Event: Nepal Earthquake
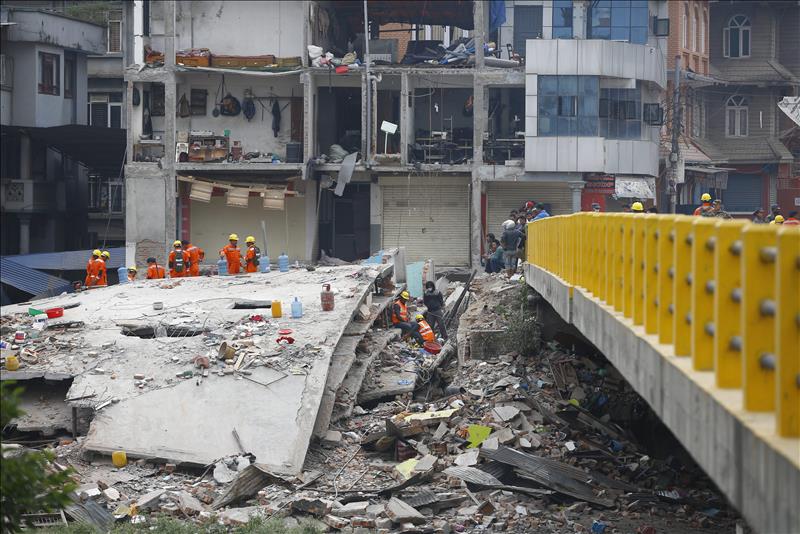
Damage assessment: damage